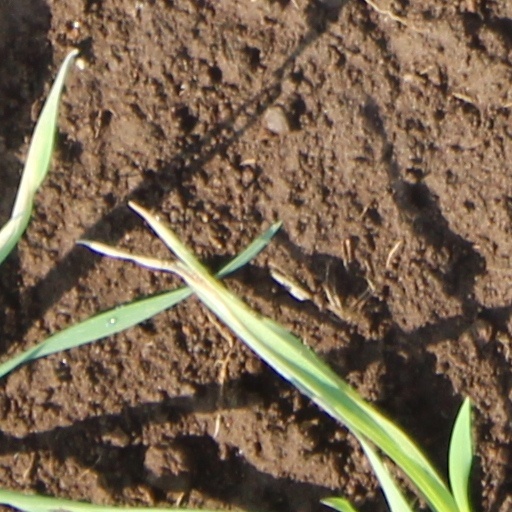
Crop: wheat